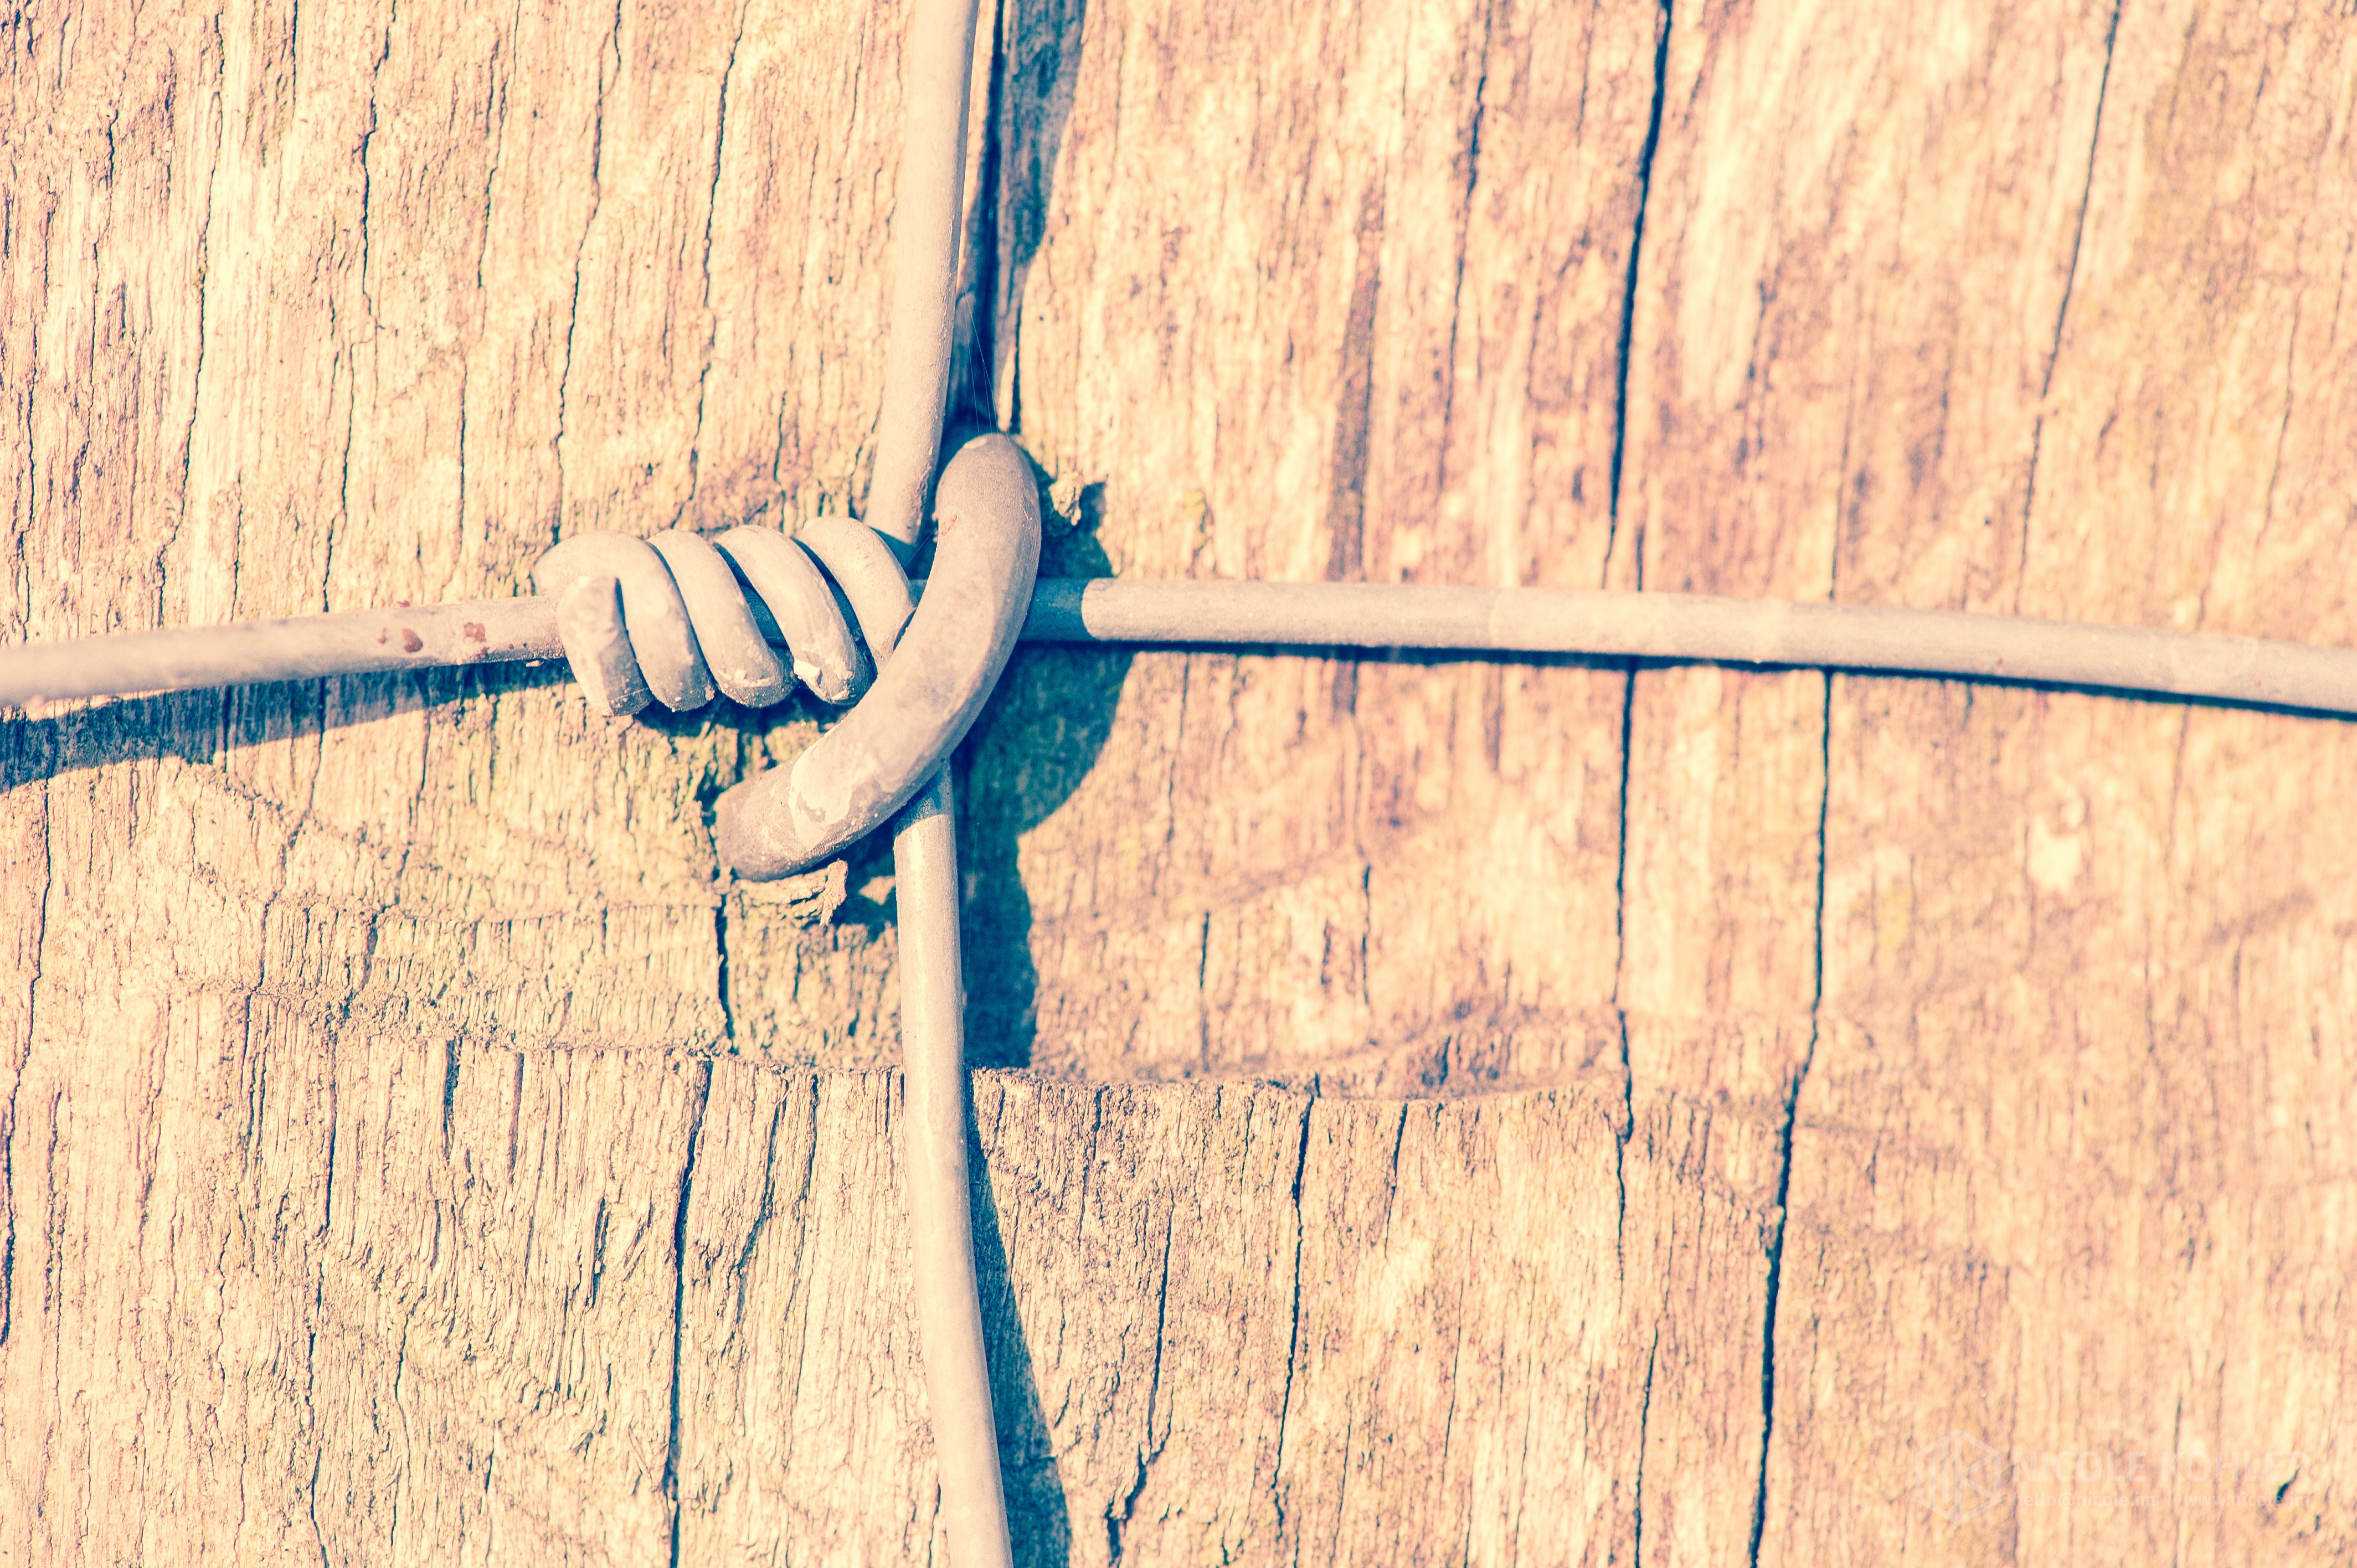
branch, fence, wood, wire, line, soil, weapon, knot